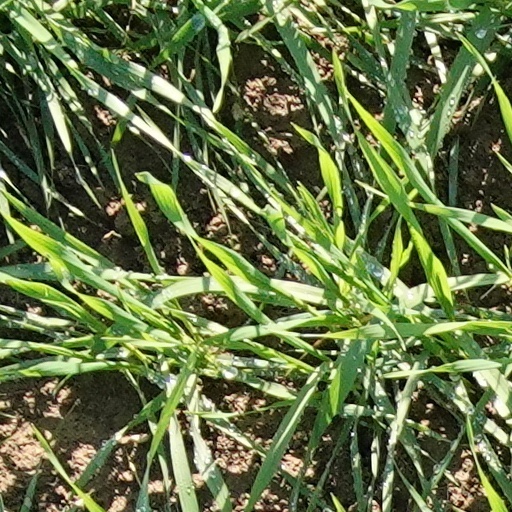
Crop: wheat